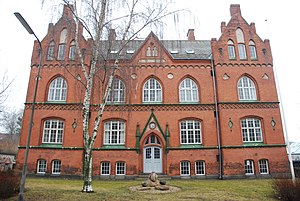
Claudius August Wiinholt / Værker
Viborg Ungdomsskole, tidl. teknisk skole og seminarium. (Foto: Lars Schmidt)
Bygning opført i 1894-95 i Reberbanen i Viborg, og husede indtil 1969 Viborg Tekniske skole. I dag bliver den benyttet af Viborg Ungdomssskole.
Claudius August Wiinholt var en dansk arkitekt, der har tegnet mange kirker i Midt- og Vestjylland i historicistisk stil. Arkitekten Frits P. Wiinholt var hans nevø.